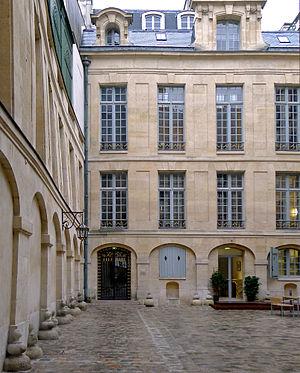
Cour intérieure de l'hôtel de Lauzun (n°17 quai d'Anjou, Paris IV)
Charles Chamois est un architecte parisien français du XVIIᵉ siècle.